Jan Holpert

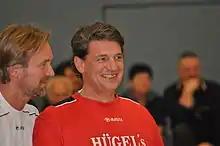
Jan Holpert in 2010

Jan Holpert (born 4 May 1968) is a German former handball player. He competed at the 1992 Summer Olympics, the 1996 Summer Olympics and the 2000 Summer Olympics.